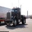
Label: truck